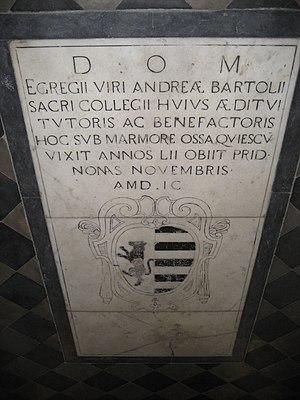
Deo optimo maximo, souvent abrégé avec le sigle D.O.M., est une locution latine qui signifie « à Dieu très bon, très grand ». On la trouve fréquemment sur les pierres tombales chrétiennes et sur la façade d'églises ou d'autres monuments religieux.